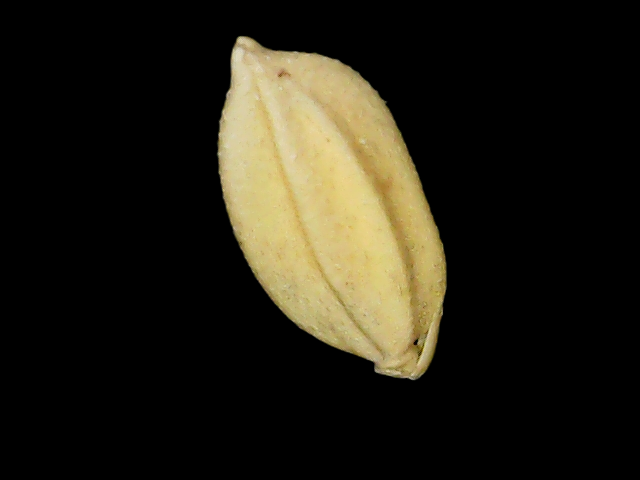
Rice variety: Binadhan08